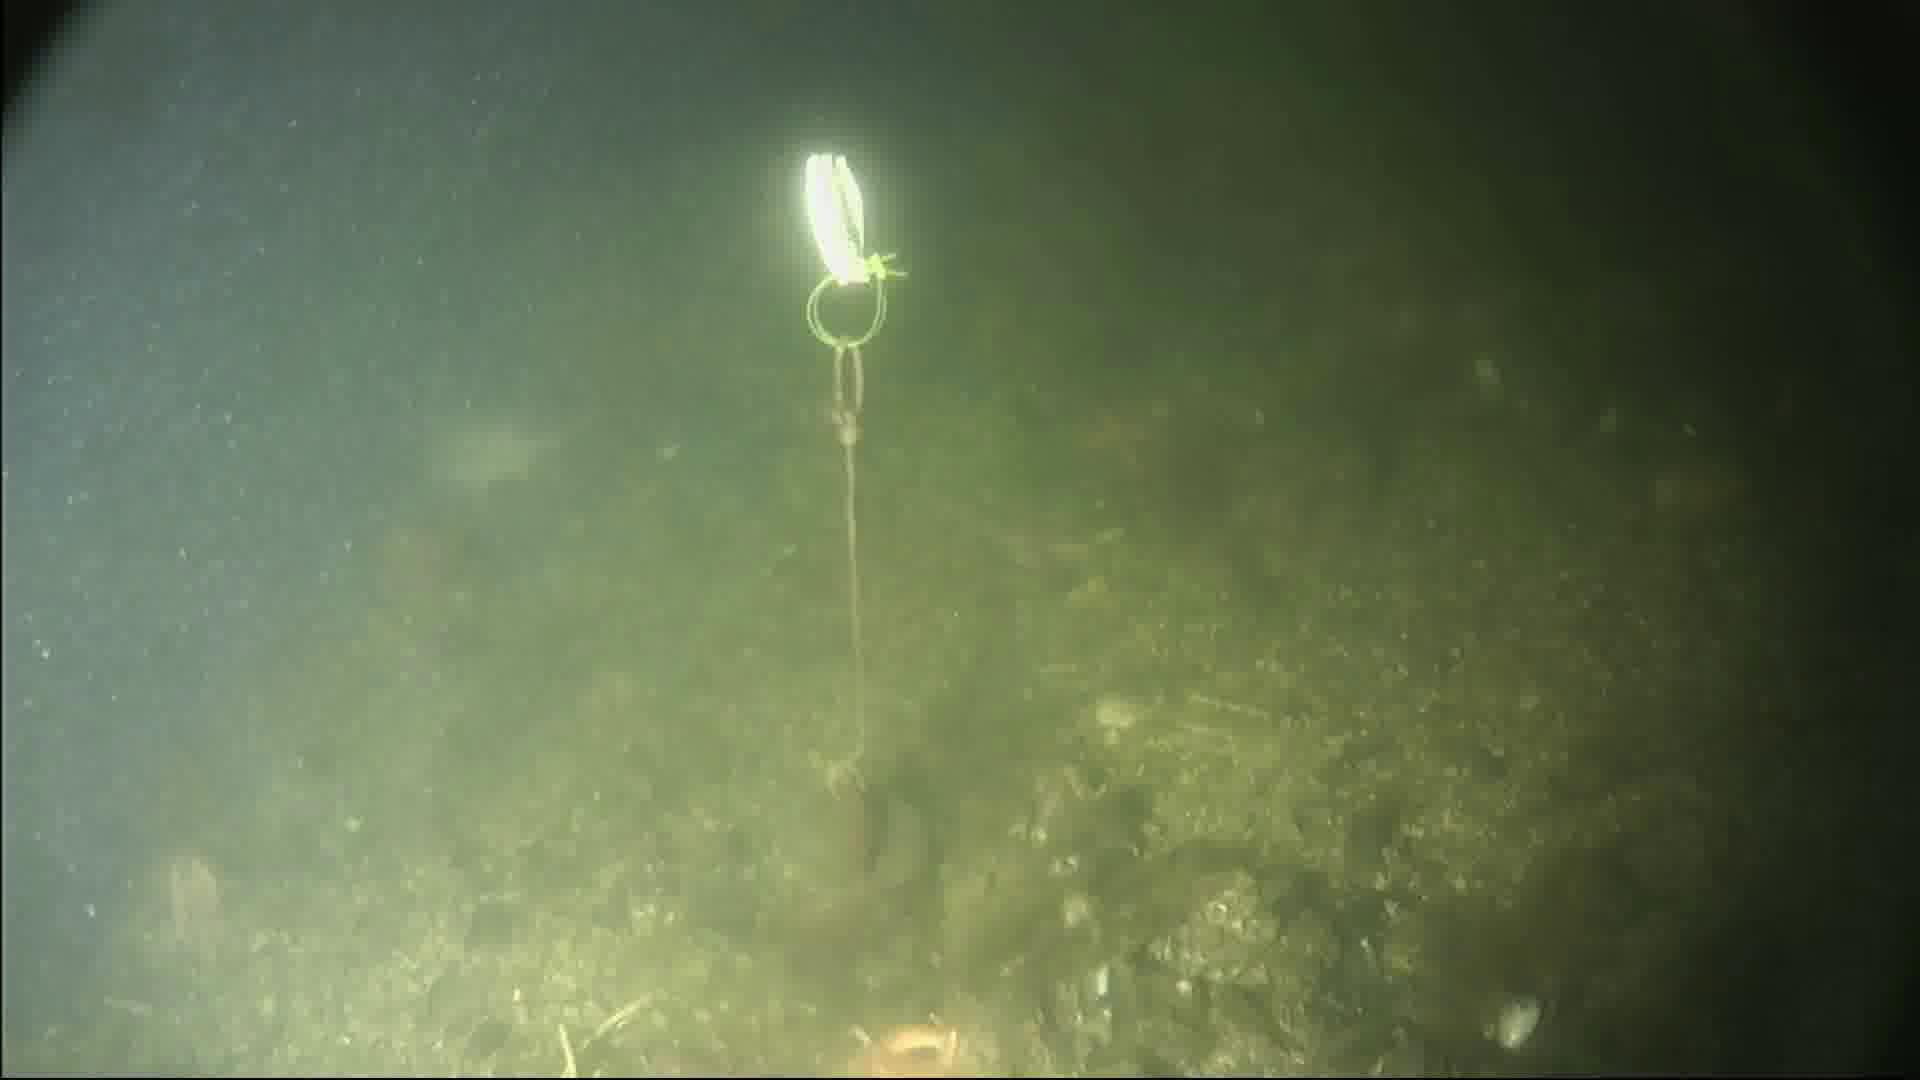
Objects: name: fish
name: starfish